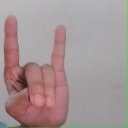
अक्षर: श